Richard P. Ross Jr.

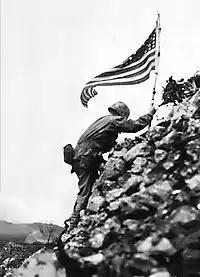
Lt. Col. Ross, commander of 3rd Battalion, 1st Marines braves sniper fire to place the United States' colors over the parapets of Shuri Castle on May 30. This flag was first raised over Cape Gloucester and then Peleliu.

Ross was aboard the "Oklahoma" during the Japanese attack on Pearl Harbor on December 7, 1941, and took part in the defense of the ship. Following the sinking of the Oklahoma by Japanese planes, he and his detachment were temporarily attached to the Marine barracks within Pearl Harbor Navy Yard until he was ordered for the instruction with a machine gun group of the 3rd Defense Battalion under the command of lieutenant colonel Robert H. Pepper. Ross was promoted to the rank of major in January 1942 and then ordered to the newly activated 10th Defense Battalion under Lieutenant Colonel Robert Blake in June 1942 at San Diego. He was promoted to the rank of lieutenant colonel in September 1942 and served as commanding officer of Special Weapons Group until November of that year, when he was ordered to Johnston Atoll as commanding officer of newly activated 16th Defense Battalion.